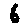
Label: 6